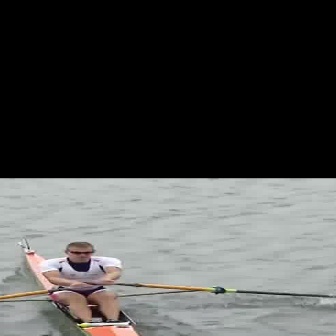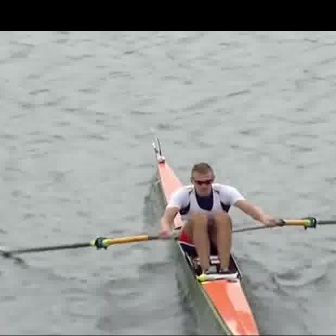
  Please identify the target specified by the bounding box [37,240,124,327] in the first image and locate it in the second image. Return the coordinates in [x_min,y_min,x_max,y_max] format.
Answer: [157,162,274,279]